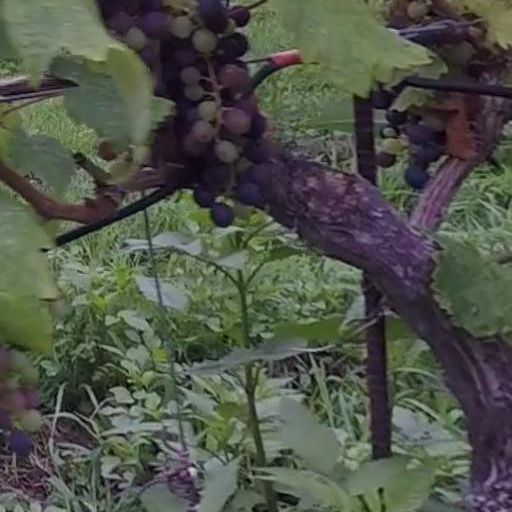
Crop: grape